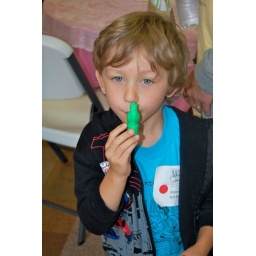
Brennan Kirchner tries out the bird whistle in his treat bag